Museum of the Earth

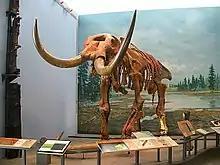
The Hyde Park mastodon

The Hyde Park mastodon was discovered in 1999 when a local family noticed some unusual-looking logs during a pond excavation of their backyard in suburban Hyde Park, New York. Upon further investigation, they were identified as the bones of an American mastodon ("Mammut americanum"). In June 2000, PRI staff along with volunteers from several organizations and universities began draining the site and discovered more mastodon bones. The excavation took approximately 6 weeks and more than 95% of the bones were discovered, including both tusks, the skull, and the major limb bones, making the Hyde Park mastodon one of the most complete and well-preserved skeletons of its kind ever discovered. The specimen was most likely an older male weighing as much as . During the excavation, PRI recovered of matrix from the site and turned to volunteers to help sort through it in what is known as the Mastodon Matrix Project.